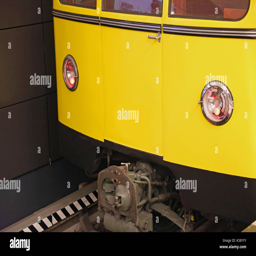
yellow metro car stationed at the underground train station